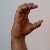
The image shows a hand gesture representing the letter 'C' in Indian Sign Language.